F1 23

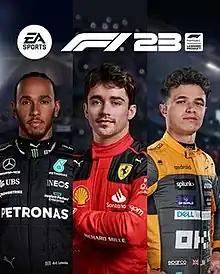
Standard edition cover art, featuring from left to right: Mercedes' Lewis Hamilton, Ferrari's Charles Leclerc, and McLaren's Lando Norris.

F1 23 is a racing video game developed by Codemasters and published by EA Sports. It is the sixteenth entry in the "F1" series by Codemasters. It holds the official licence for the 2023 Formula One and Formula 2 championships. The game was released for Microsoft Windows, PlayStation 4, PlayStation 5, Xbox One, Xbox Series X/S, and Linux (through Valve's Proton compatibility layer) on 16 June, or 3 days earlier on 13 June for users who had previously pre-ordered the Champions Edition, allowing them early access.